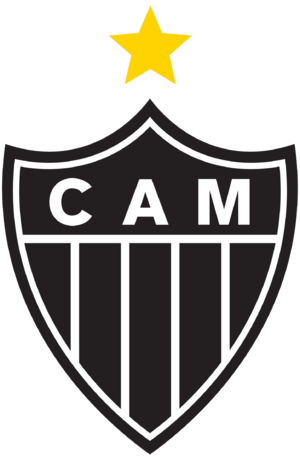
Le Clube Atlético Mineiro, populairement connu comme O Galo, est un club brésilien de football basé à Belo Horizonte dans l'État du Minas Gerais. Fondé en 1908, il est le plus vieux club de football en activité de l'état de Minas Gerais.